Rosal Column

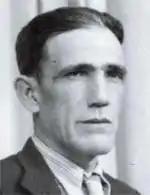
Cipriano Mera, the political officer of the Rosal Column

When the Spanish coup of July 1936 took place, anarchist militias took up arms to stop it. In the Spanish capital of Madrid, Cipriano Mera, a construction worker and trade union leader of the "Confederación Nacional del Trabajo" (CNT), led a militia column to put down the insurrection at the military barracks in Alcalá de Henares and Guadalajara. When the victory of the Republicans in Madrid was secured, the CNT Defence Committee nominated lieutenant colonel to take command of the first militia column it organised in central Spain.